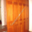
Label: wardrobe